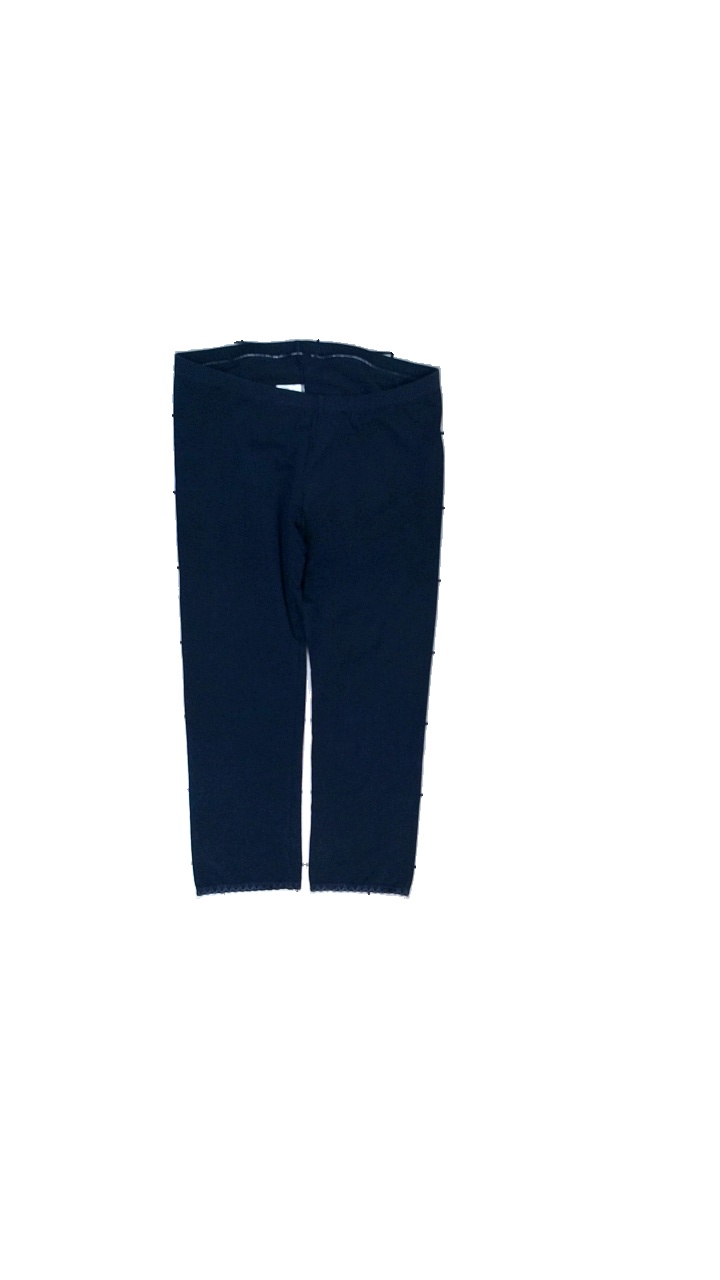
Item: Tights (Ladies)
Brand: Crossbow
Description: tights med spets
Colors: Blue
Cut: Tight
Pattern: Lace
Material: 95% bomull 5% elastan
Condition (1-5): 3
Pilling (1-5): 4
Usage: Reuse
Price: <50